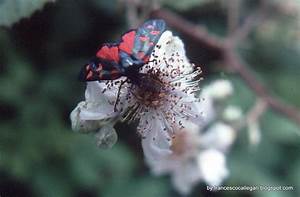
Label: farfalla